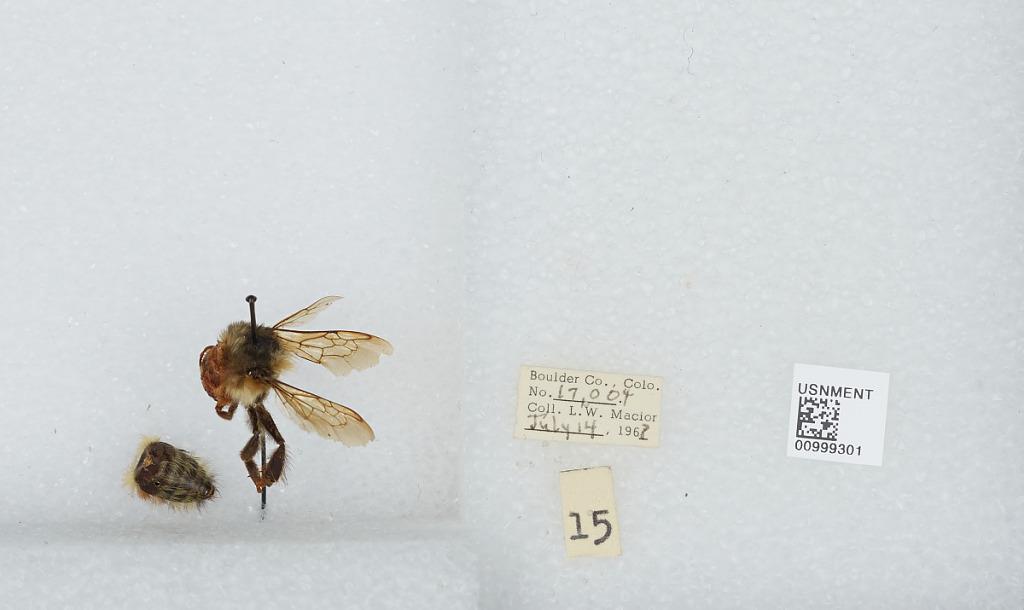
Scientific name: Bombus (Pyrobombus) melanopygus Nylander
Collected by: L. Macior
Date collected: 1967-7-14
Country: United States
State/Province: Colorado